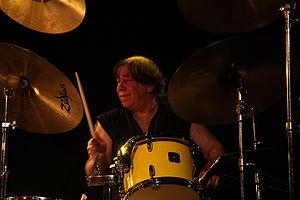
Christian Vander Quartet à la vingtième édition du festival Fort en Jazz en 2009 à Francheville, France.
Christian Vanderschueren, dit Christian Vander, né le 21 février 1948 à Nogent-sur-Marne, est un batteur, pianiste, chanteur et compositeur français. Il est connu en particulier pour être le co-fondateur du groupe Magma.